Face powder

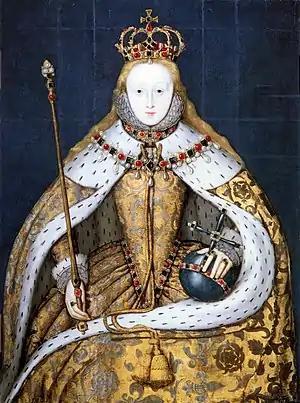

At a time of prevalent disease, beauty in the Middle Ages was characterised by having clear, bright skin that signalled fertility and good health. Lead-based powders were continually used throughout the 16th century by the noble class as Queen Elizabeth I was known to use face powder to conceal her smallpox scars. The leading cause of her death was blood poisoning, primarily due to her cosmetic practices of using makeup containing toxic materials, including the lead-based face powder. Works of art from the Renaissance reinforced the idealised image of beauty and influenced the use of face powder. The social uses of face powder to maintain whitened, unblemished skin is visible in Renaissance art pieces including "The Birth of Venus" by Sandro Botticelli. Shakespeare's works comment on femininity and the culture of cosmetic use at the time, specifically with his references to silver, indicative of the desired glistening complexion achieved with the use of pearl face powder.